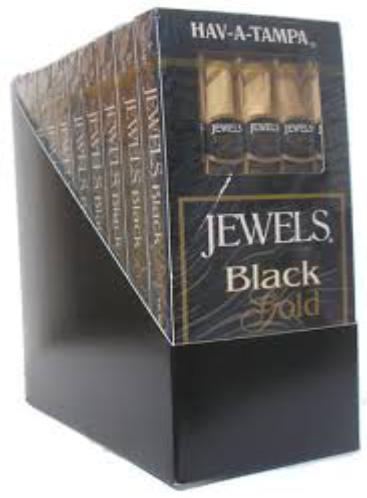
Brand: Hav-A-Tampa
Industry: Food